Big Thicket

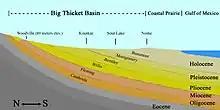
Geological formations (diagonal center) of the Big Thicket Basin and the epochs in which they were formed (lower right). This is a generalized illustration and it is not accurate in scale or proportion.

Geology: The Big Thicket is notable for the unusually high diversity of plants concentrated in a relatively small area. A major factor enabling this diversity is an unusually high diversity of soils. The exposed surface soils are relatively recent, late Cenozoic Era, predominantly Miocene, Pliocene, Pleistocene, and Holocene Epoch formations. Other than some slight and uniform tilting, the strata are not greatly deformed. The strata were laid down in several cycles of glaciations and warmer interglacial interludes. Although glaciers never extended as far south as Texas, it was during these cold periods that enough water was frozen in polar regions to lower sea levels and the Big Thicket area was dry land well above sea level. Conversely, during the warmer interludes, enough ice melted to increase sea levels and submerge Southeast Texas in the sea. It was during those warmer periods of submersion that alluvial and delta deposits from the streams and rivers of the continent laid down the succession of strata, each new layer burying and compacting the previous. At some point there was an approximately 1% tilting of the layers. Some say it was caused by the rising of the Rocky Mountains, while others say it was the weight of the successive deposits that eventually caused the Gulf of Mexico to subside. The older Pliocene, Miocene, and Oligocene formations are exposed in the north (Polk, San Jacinto, and Tyler counties), while the more recent Quaternary Period formations are exposed in the south (Hardin and Liberty counties).